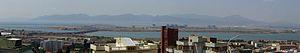
Lac de barrage